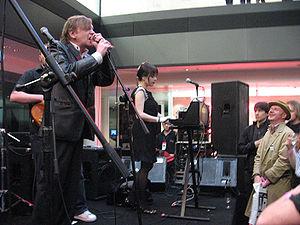
The Fall est un groupe de post-punk britannique, originaire de Prestwich, Grand Manchester, en Angleterre. Avec d'incessants changements de personnel, le groupe a existé autour de la figure culte de son leader et seul membre permanent, Mark E. Smith, jusqu'au décès de ce dernier, le 24 janvier 2018, marquant ainsi la dissolution du groupe.